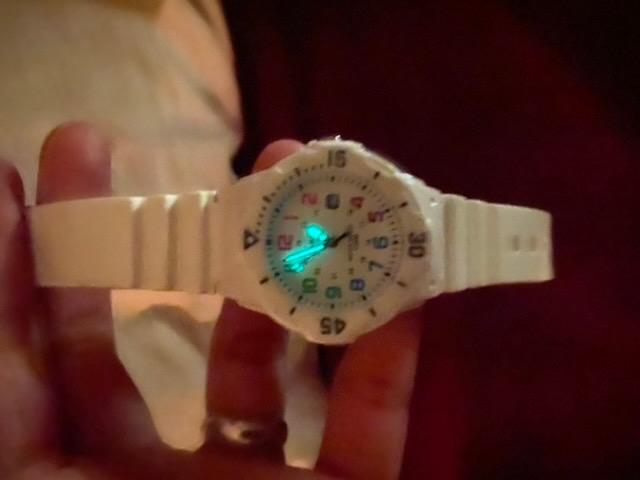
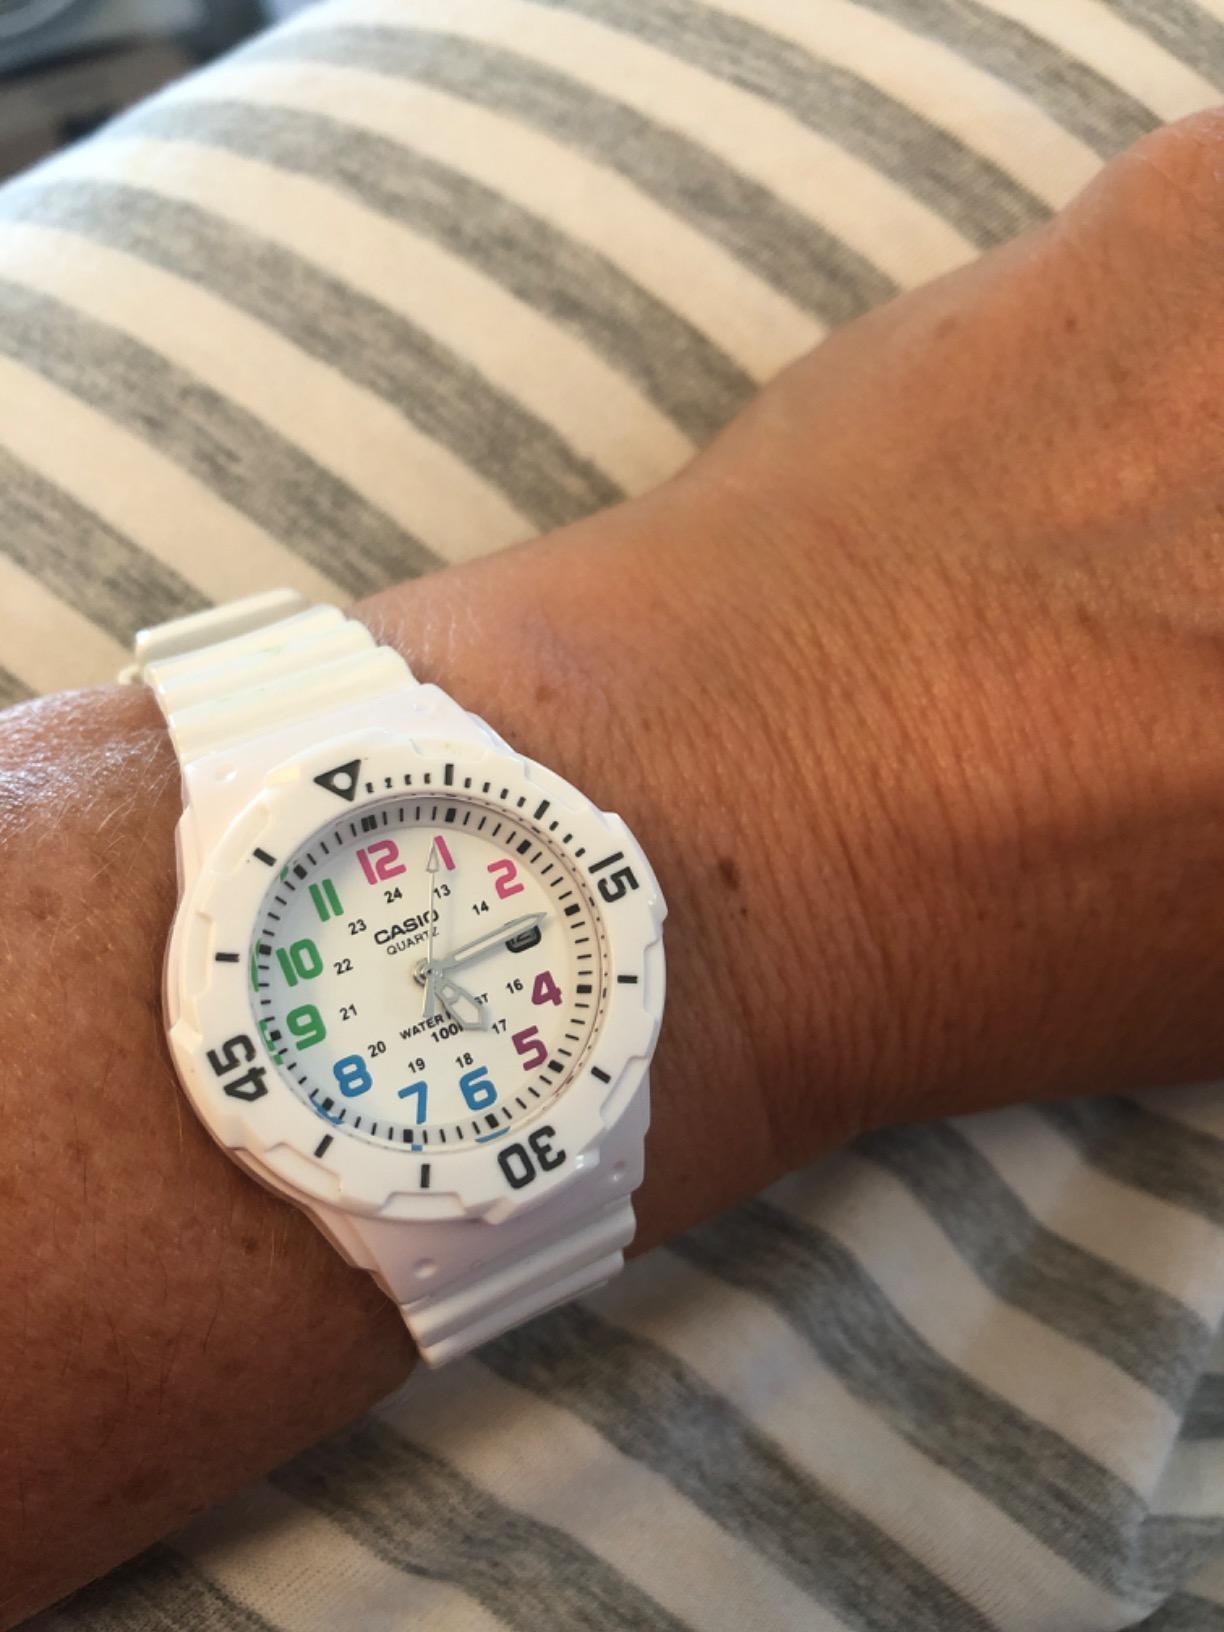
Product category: accessories_watch
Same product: yes